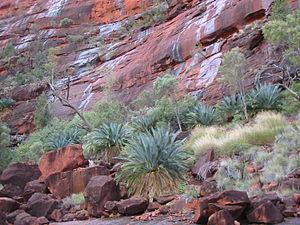
Le genre Macrozamia est un genre de plantes comprenant 38 à 40 espèces appartenant à la famille des Zamiaceae endémique de l'Australie.